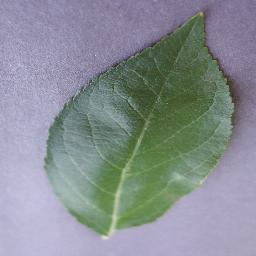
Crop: apple
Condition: healthy